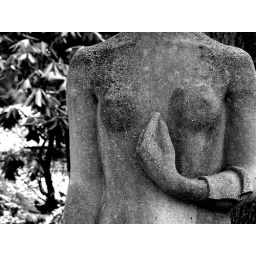
It was a cold and grey day on the forest cemetery in Stuttgart. The sculptures in rock fit the mood perfectly!